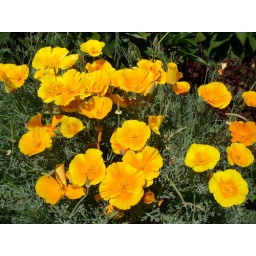
flowers in library courtyard